Nyaung-gan

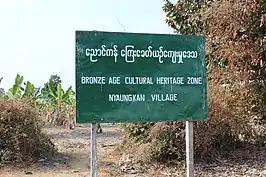
SIgn outside of site

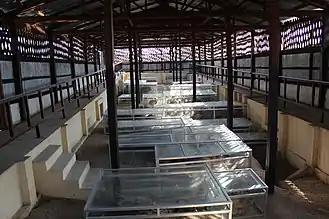
Image of the interior of the Nyaung'gan site museum showing burials in cases.

The ancient cemetery is located south of Nyaung-gan village in central Myanmar, 120 km northwest of Mandalay, the country's 2nd largest city. Located in the Chindwin valley, the cemetery is located close to the rim of a volcano near the modern town of Monywa. The cemetery has an area of 75 m by 180 m (13,500 m) and sits at an elevation of 107 m.